Piquette Avenue Industrial Historic District

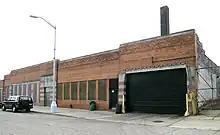
Autocar Service Building, Piquette and Brush.

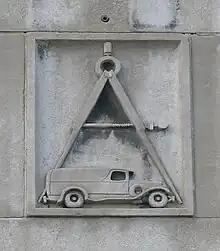
Logo above front door, Autocar Service Building.

In April 2024, Detroit Public Media announced that it had purchased the building to redevelop as its new headquarters. The building was previously owned by and used as a storage facility by the city's parks and recreation department, although there were plans to repurpose it for the Architectural Salvage Warehouse of Detroit.